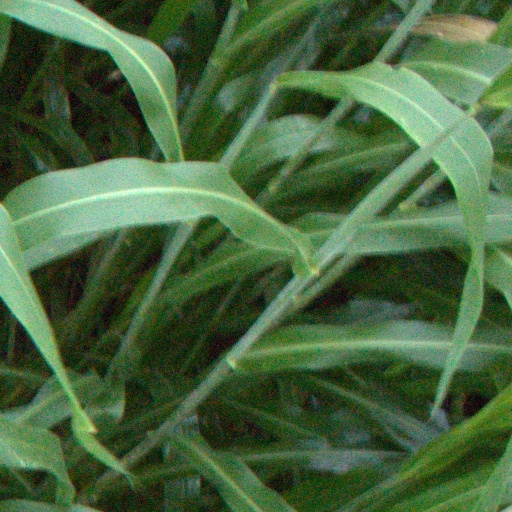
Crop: sorghum